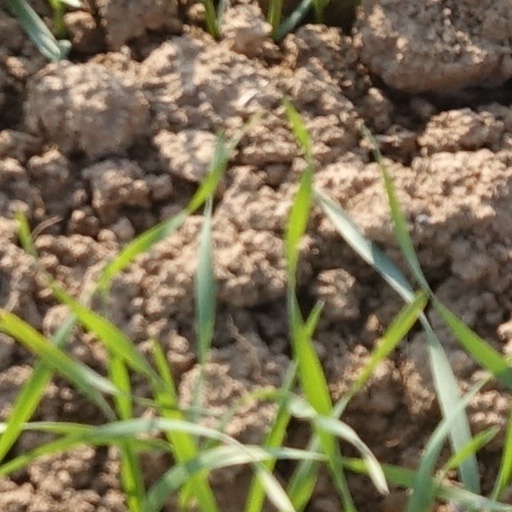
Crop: wheat